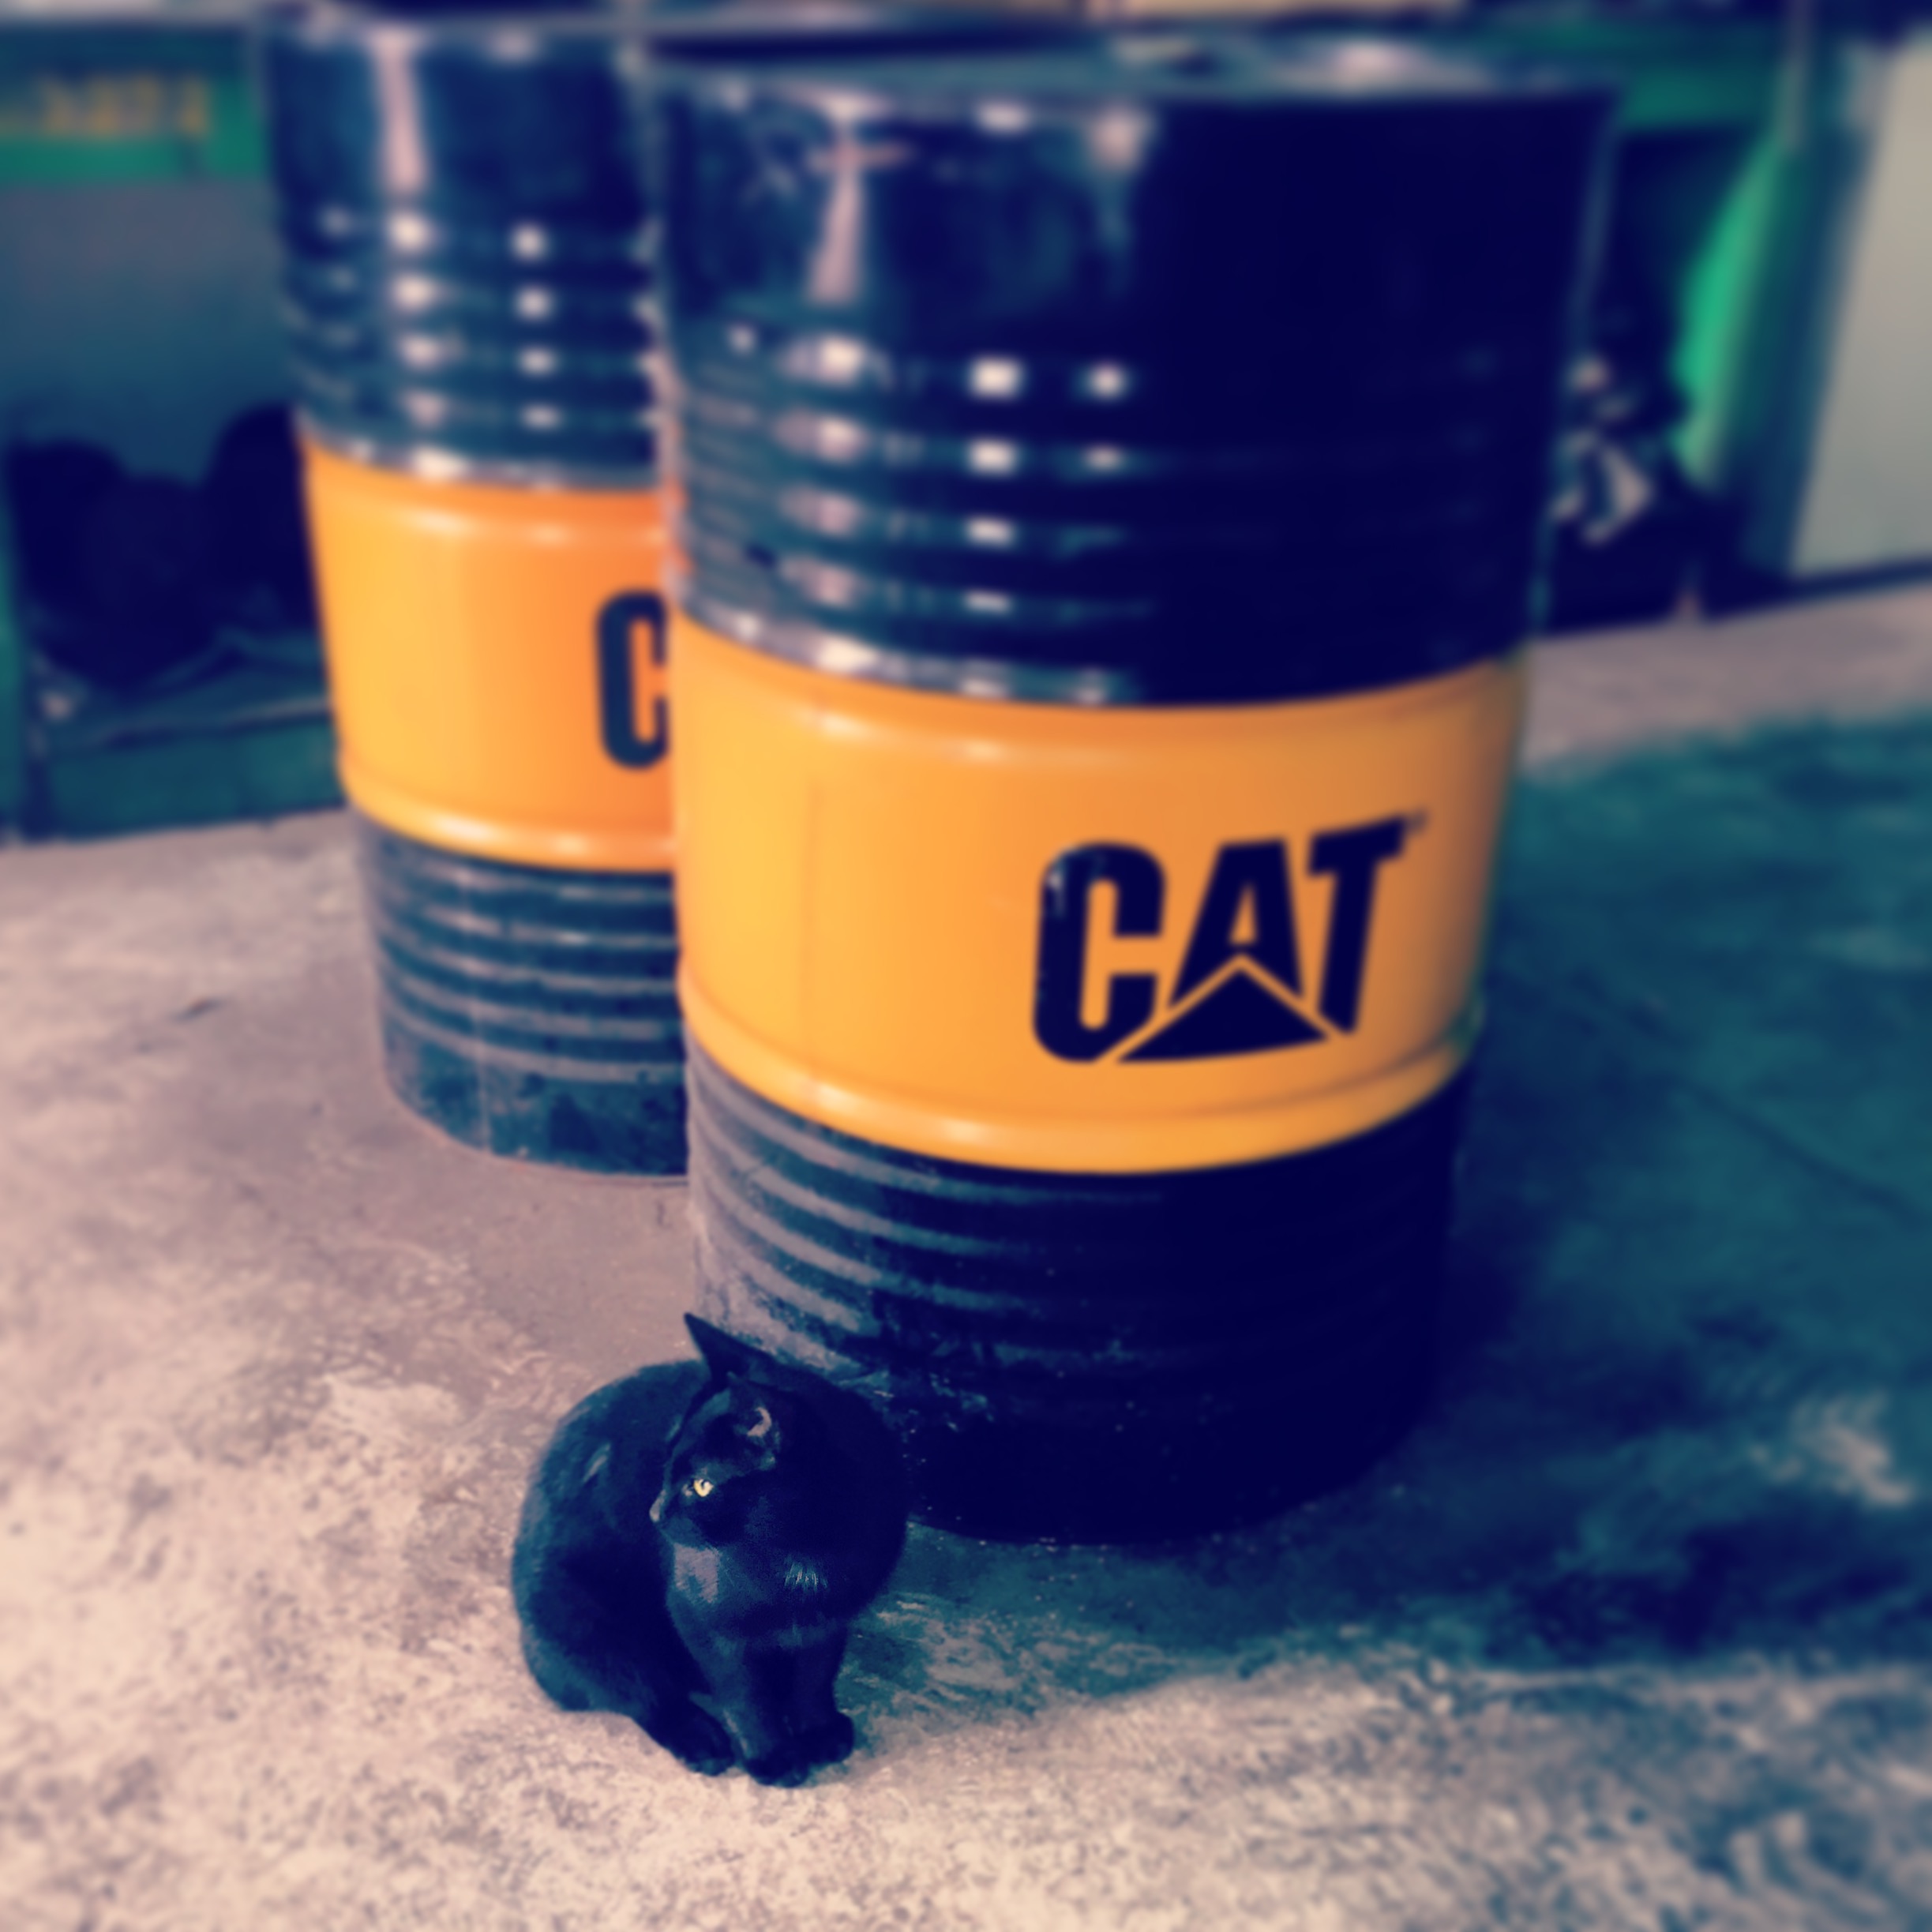
iphone, hand, water, cat, color, bottle, blue, product, movil